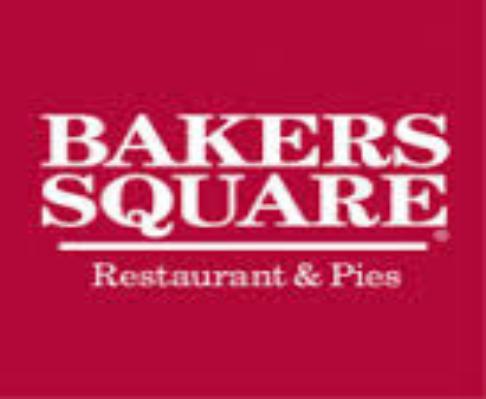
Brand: Bakers Square
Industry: Food